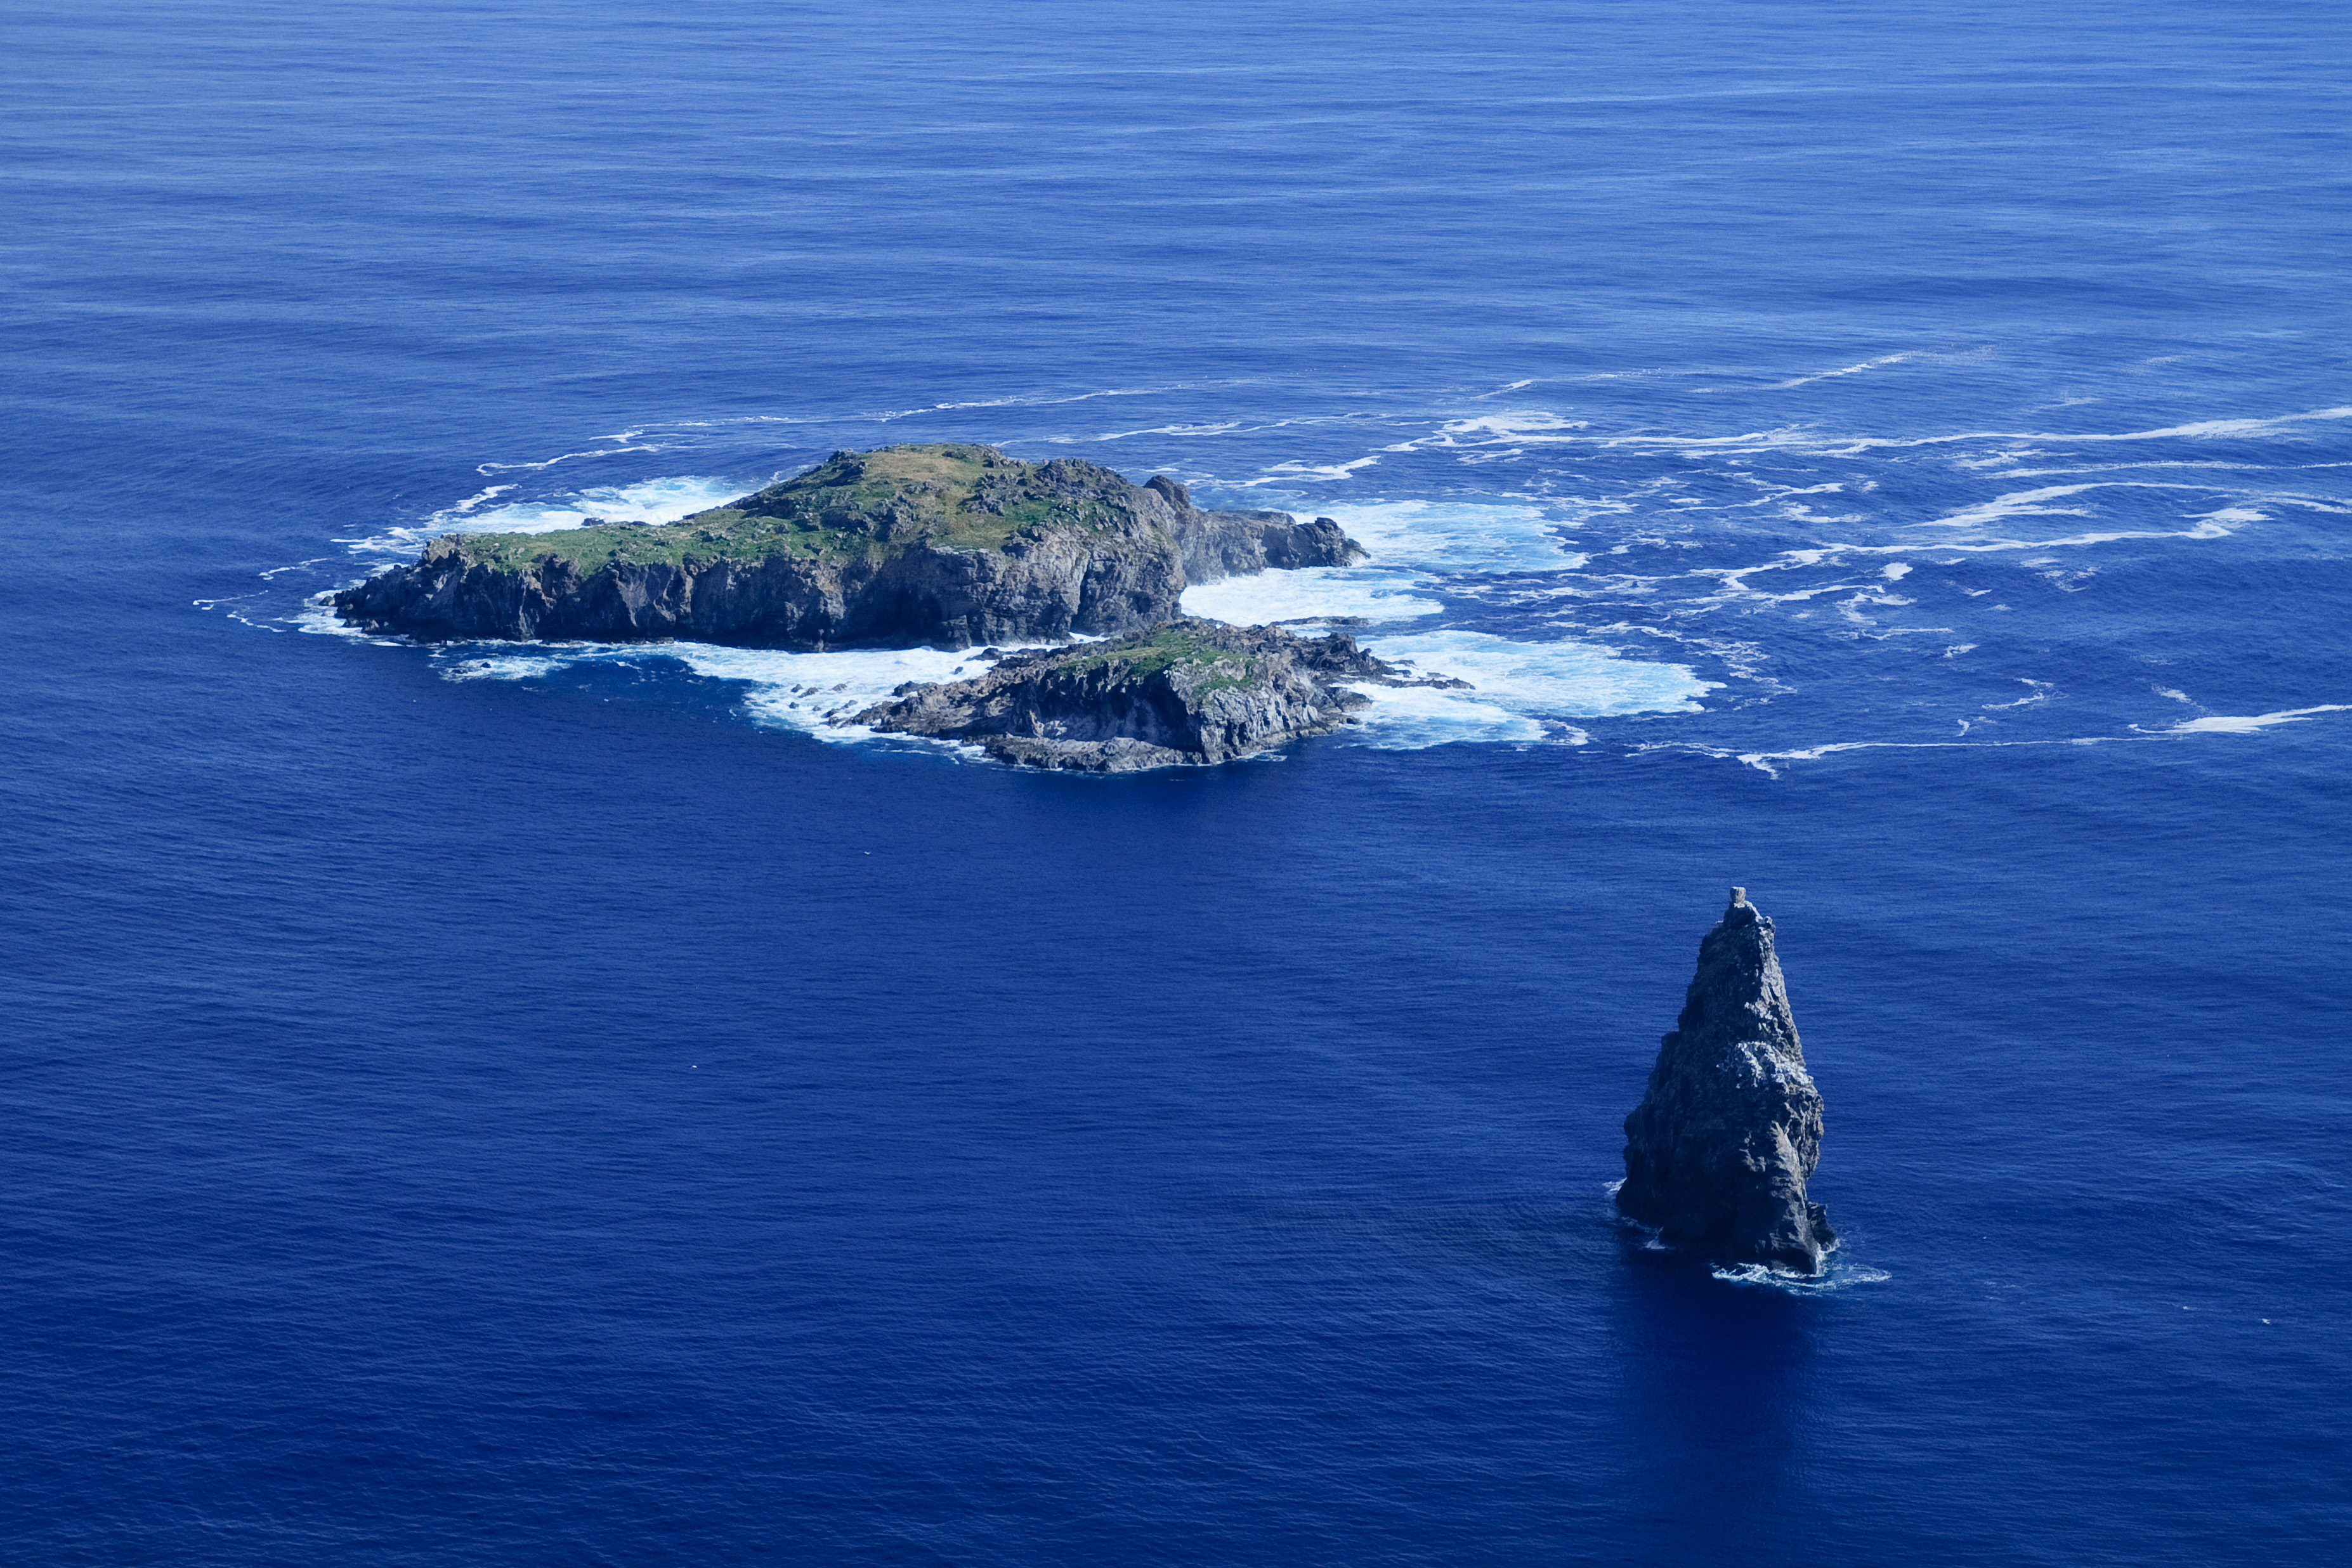
sea, coast, water, rock, ocean, horizon, shore, wave, cliff, cove, tower, bay, island, fjord, nikon, stack, terrain, chile, body of water, archipelago, cape, islet, d300, easterisland, rapanui, isoladipasqua, landform, arctic ocean, wind wave